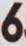
Number: 6